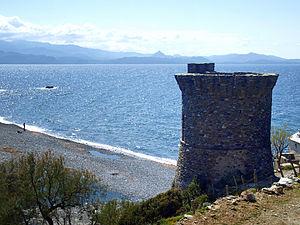
Olmeta-di-Capocorso, Cap Corse (Corse) - Marine de Negro, sa tour, sa plage, sur fond de Désert des Agriates
Cet article recense les monuments historiques de la Haute-Corse, en France.
Olmeta-di-Capocorso est une commune française située dans la circonscription départementale de la Haute-Corse et le territoire de la collectivité de Corse. Elle appartient à l'ancienne piève de Nonza, dans le Cap Corse.